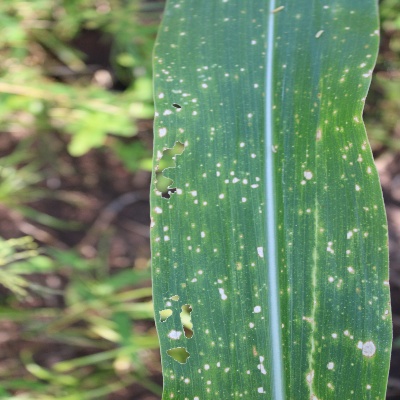
Crop: Maize
Condition: leaf spot